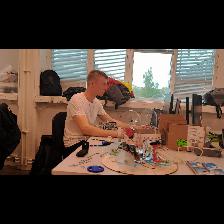
Label: Human